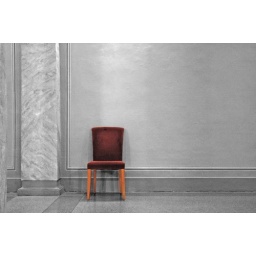
red chair in the foyer